Prudnik

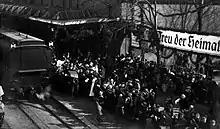
Arrival of a train with migrant workers from Western Germany in Prudnik during the 1921 plebiscite

In 1506, a Silesian "Sejm" took place in Prudnik, in the presence of King Sigismund I the Old of Poland. While in Prudnik, the King recruited 200 troops into the light cavalry to maintain public order in Silesia. After the death of Duke Jan II the Good in 1532, Prudnik, along with the entire Duchy of Opole and Racibórz, was incorporated into the Habsburg monarchy. In 1562, the Austrian-ruled Duchy of Opole and Racibórz passed a resolution that obligated Jews to sell their houses, pay their debts, and leave the duchy in a year. On the basis of this resolution, in 1564, Jews were ordered to leave Prudnik, but Krzysztof Prószkowski, who leased the land there, let them stay until 1570.